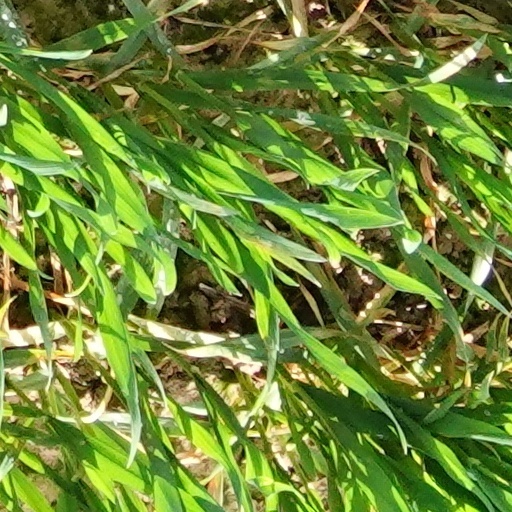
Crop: wheat